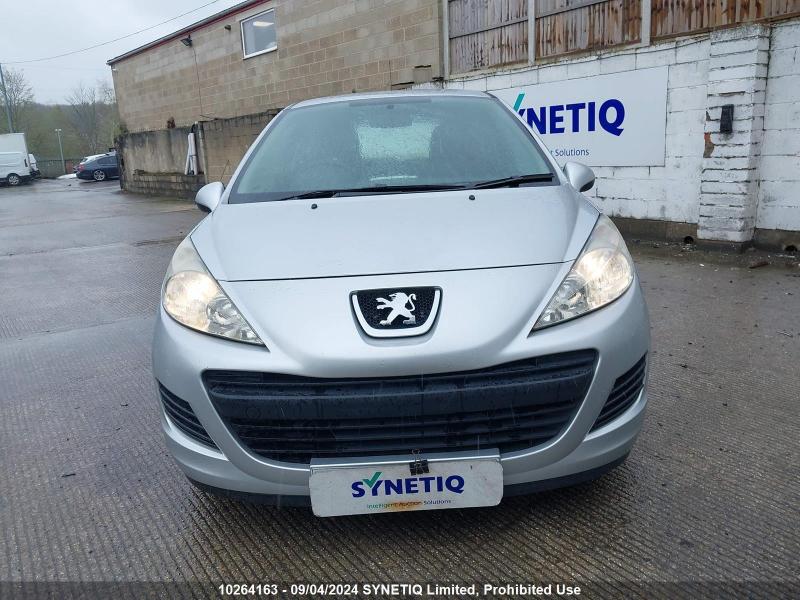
Aucun dommage détecté.
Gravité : aucun